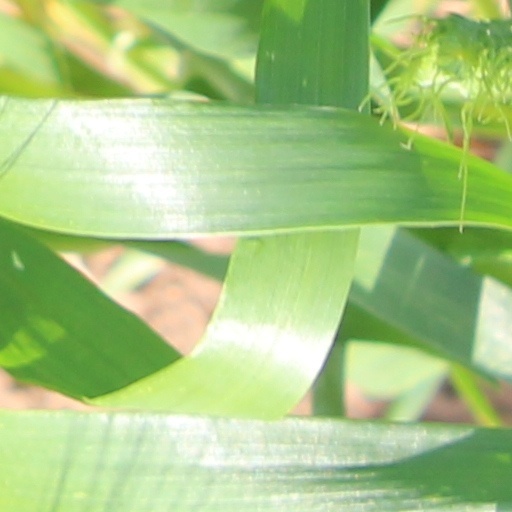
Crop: wheat